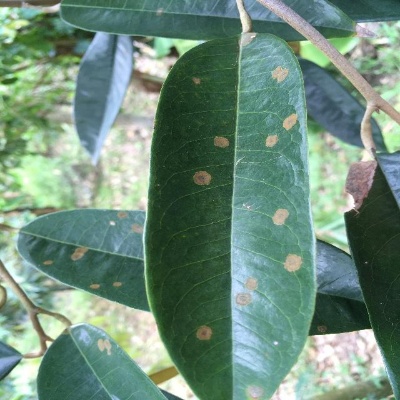
Label: Leaf_Algal